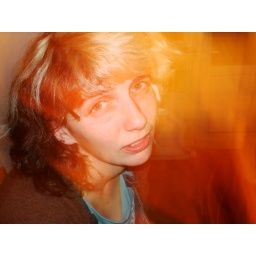
rabies in yellow and orange mist